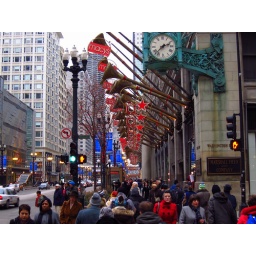
Macy's in chicago lake street